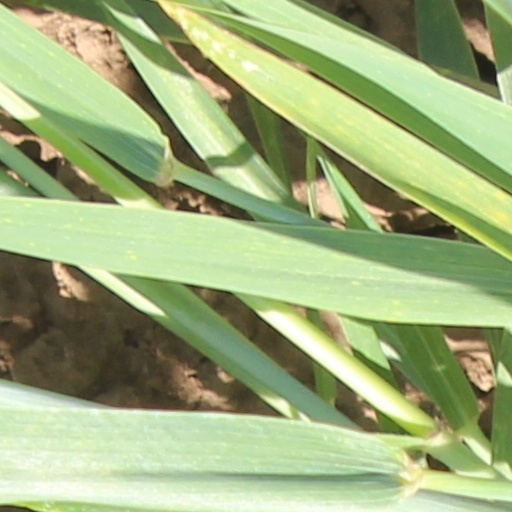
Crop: wheat